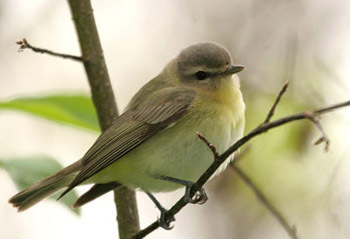
a puffy bird with a yellow throat that turns into a pale green belly.
a small bird with a grey head, grey feathers, that has a light yellow throat, breast and side.
a small bird with a large yellow belly and breast compared to its small brown head and small beak.
this is a small bird with a yellow throat and breast and brown crown and wings.
this bird has a white belly and breast with a grey crown and wing.
this bird has a tan head, back, and wings with a off yellow round chest.
a round bird with gray feet, light green belly and brown crown.
a small bird, with dark green primaries, a light colored belly, and a small bill.
this particular bird has a belly that is white and yellow
this bird has wings that are brown and has a yellow bill
Species: Philadelphia Vireo